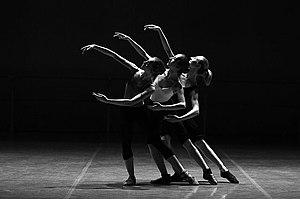
3 danseuse de l'école de danse de Nice
La danse jazz est une expression générique qui recouvre autant des danses de société que des danses théâtrales. On peut distinguer sa forme d'avant les années 1950 de sa forme d'après les années 1950-1970.